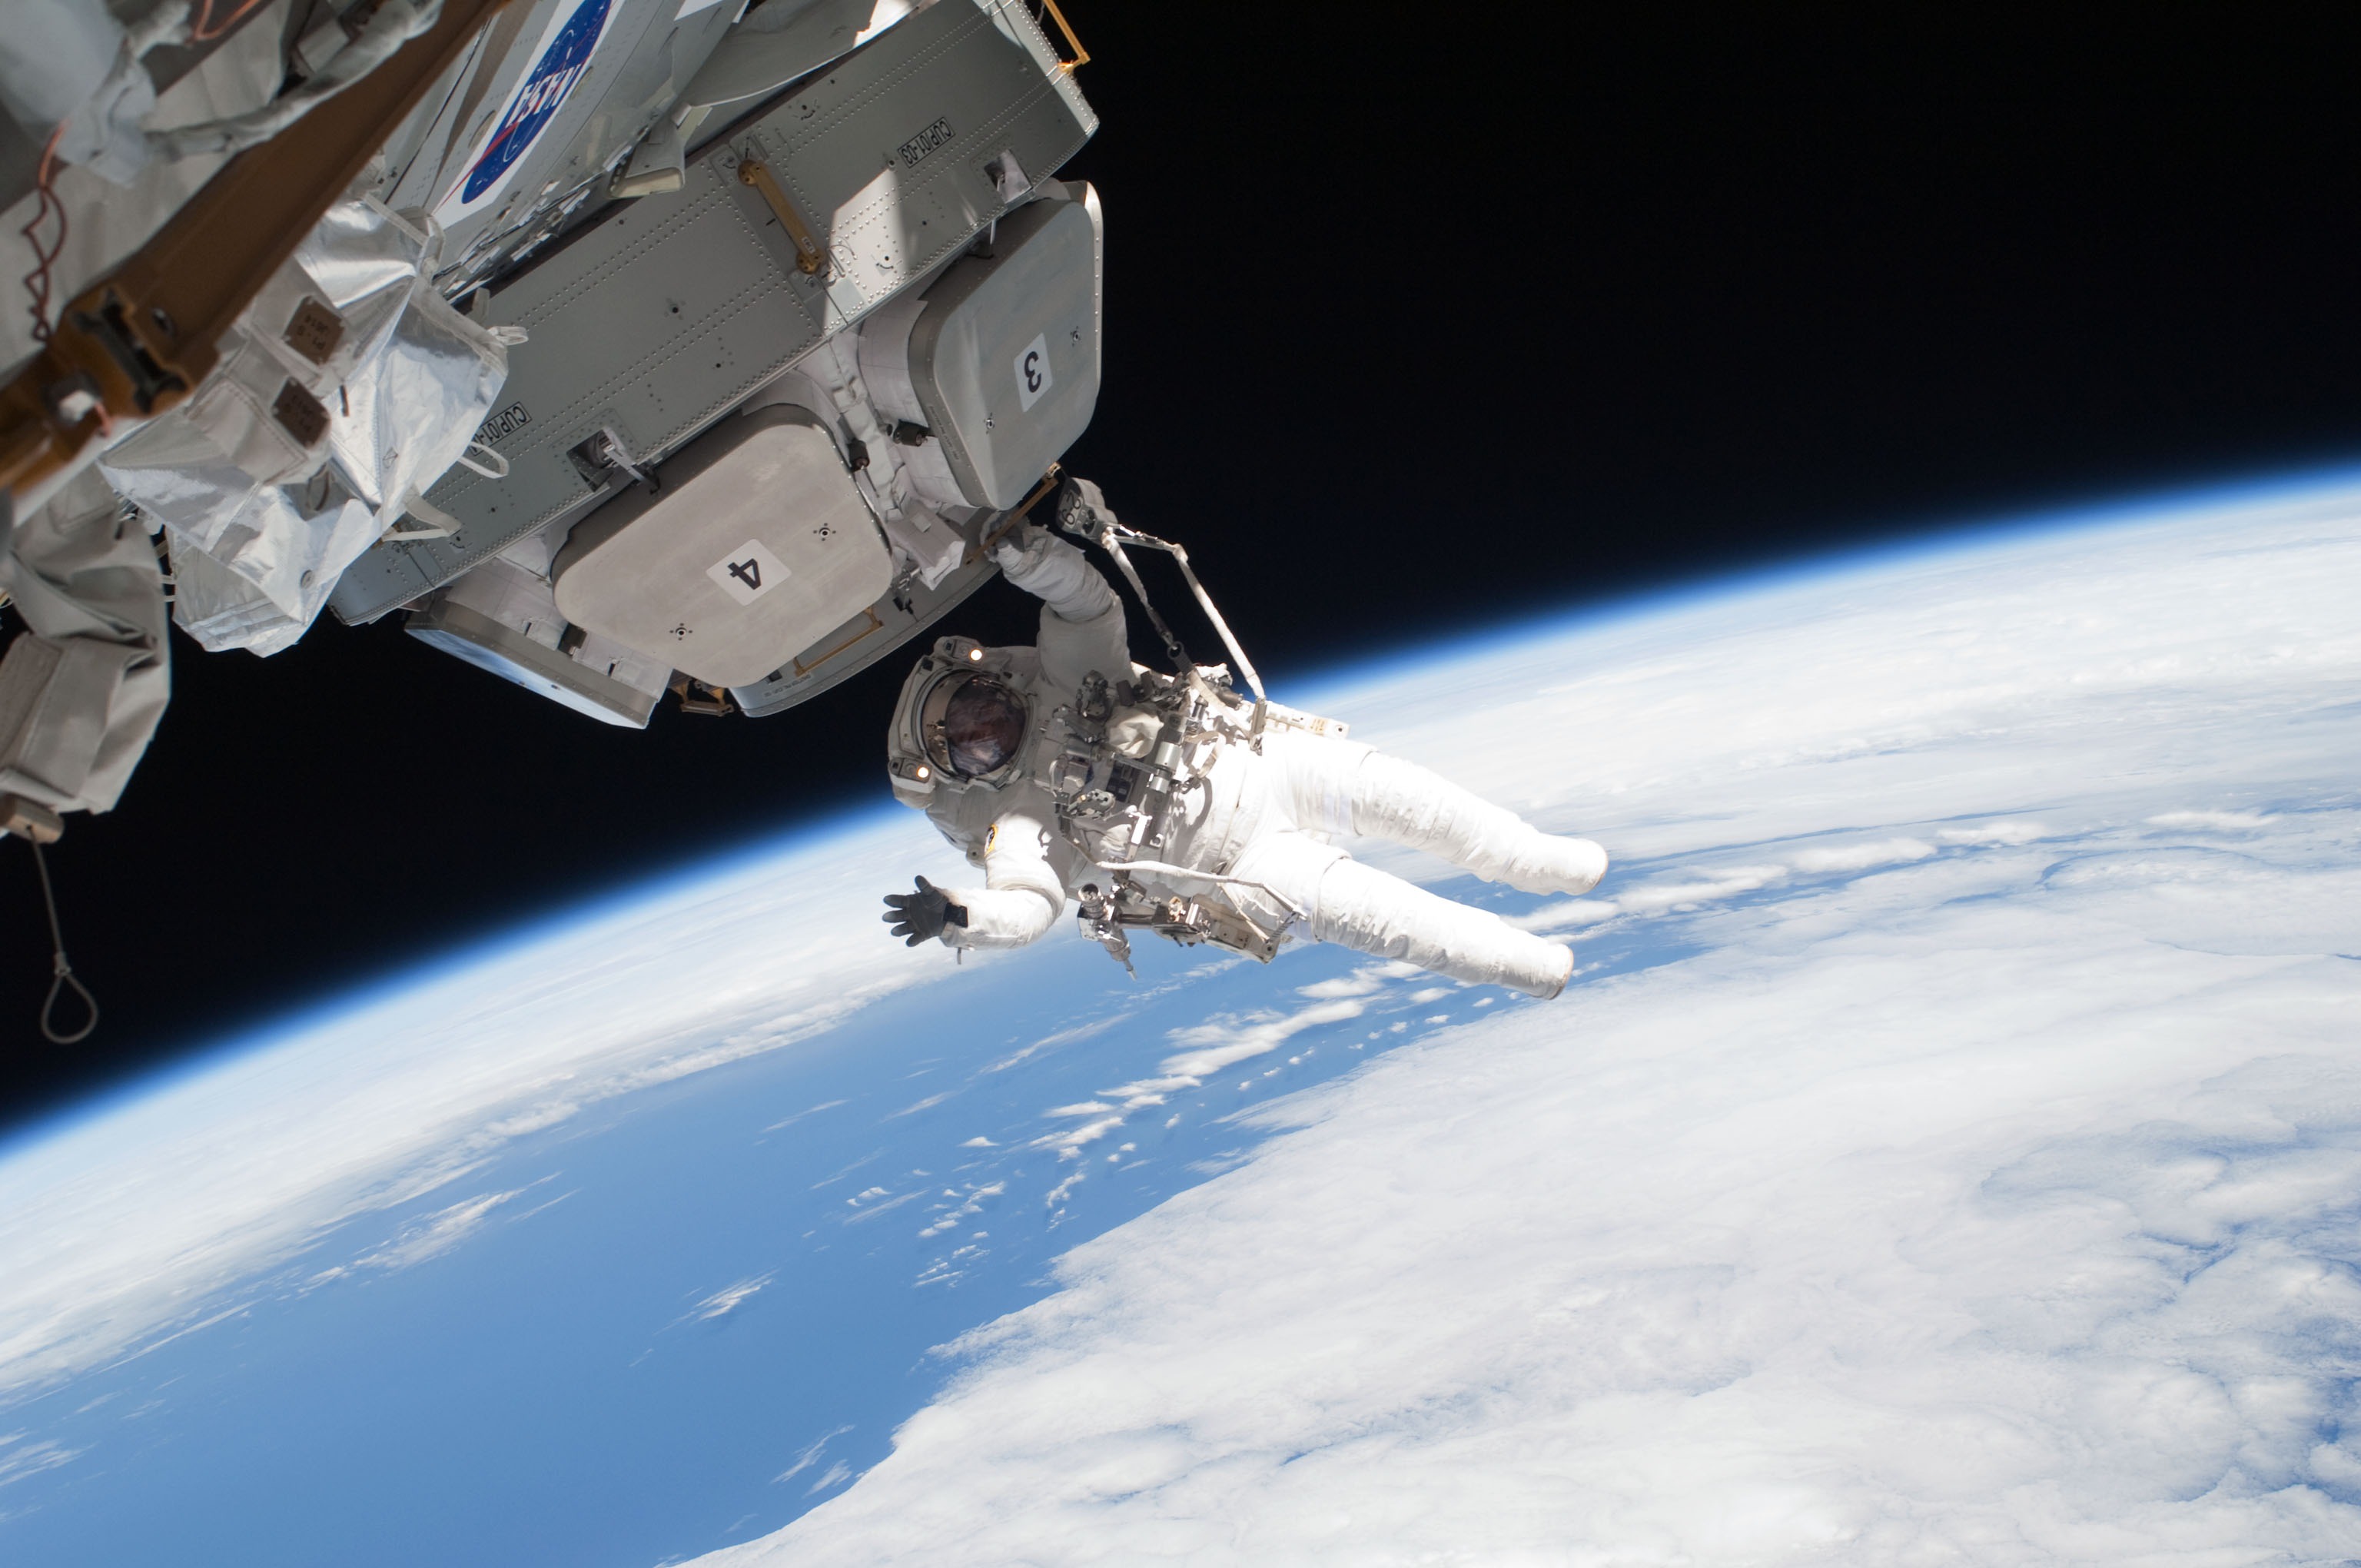
snow, vehicle, aviation, space, astronaut, earth, dome, 2010, iss, international space station, spacecraft, space station, atmosphere of earth, space walk, nicholas patrick